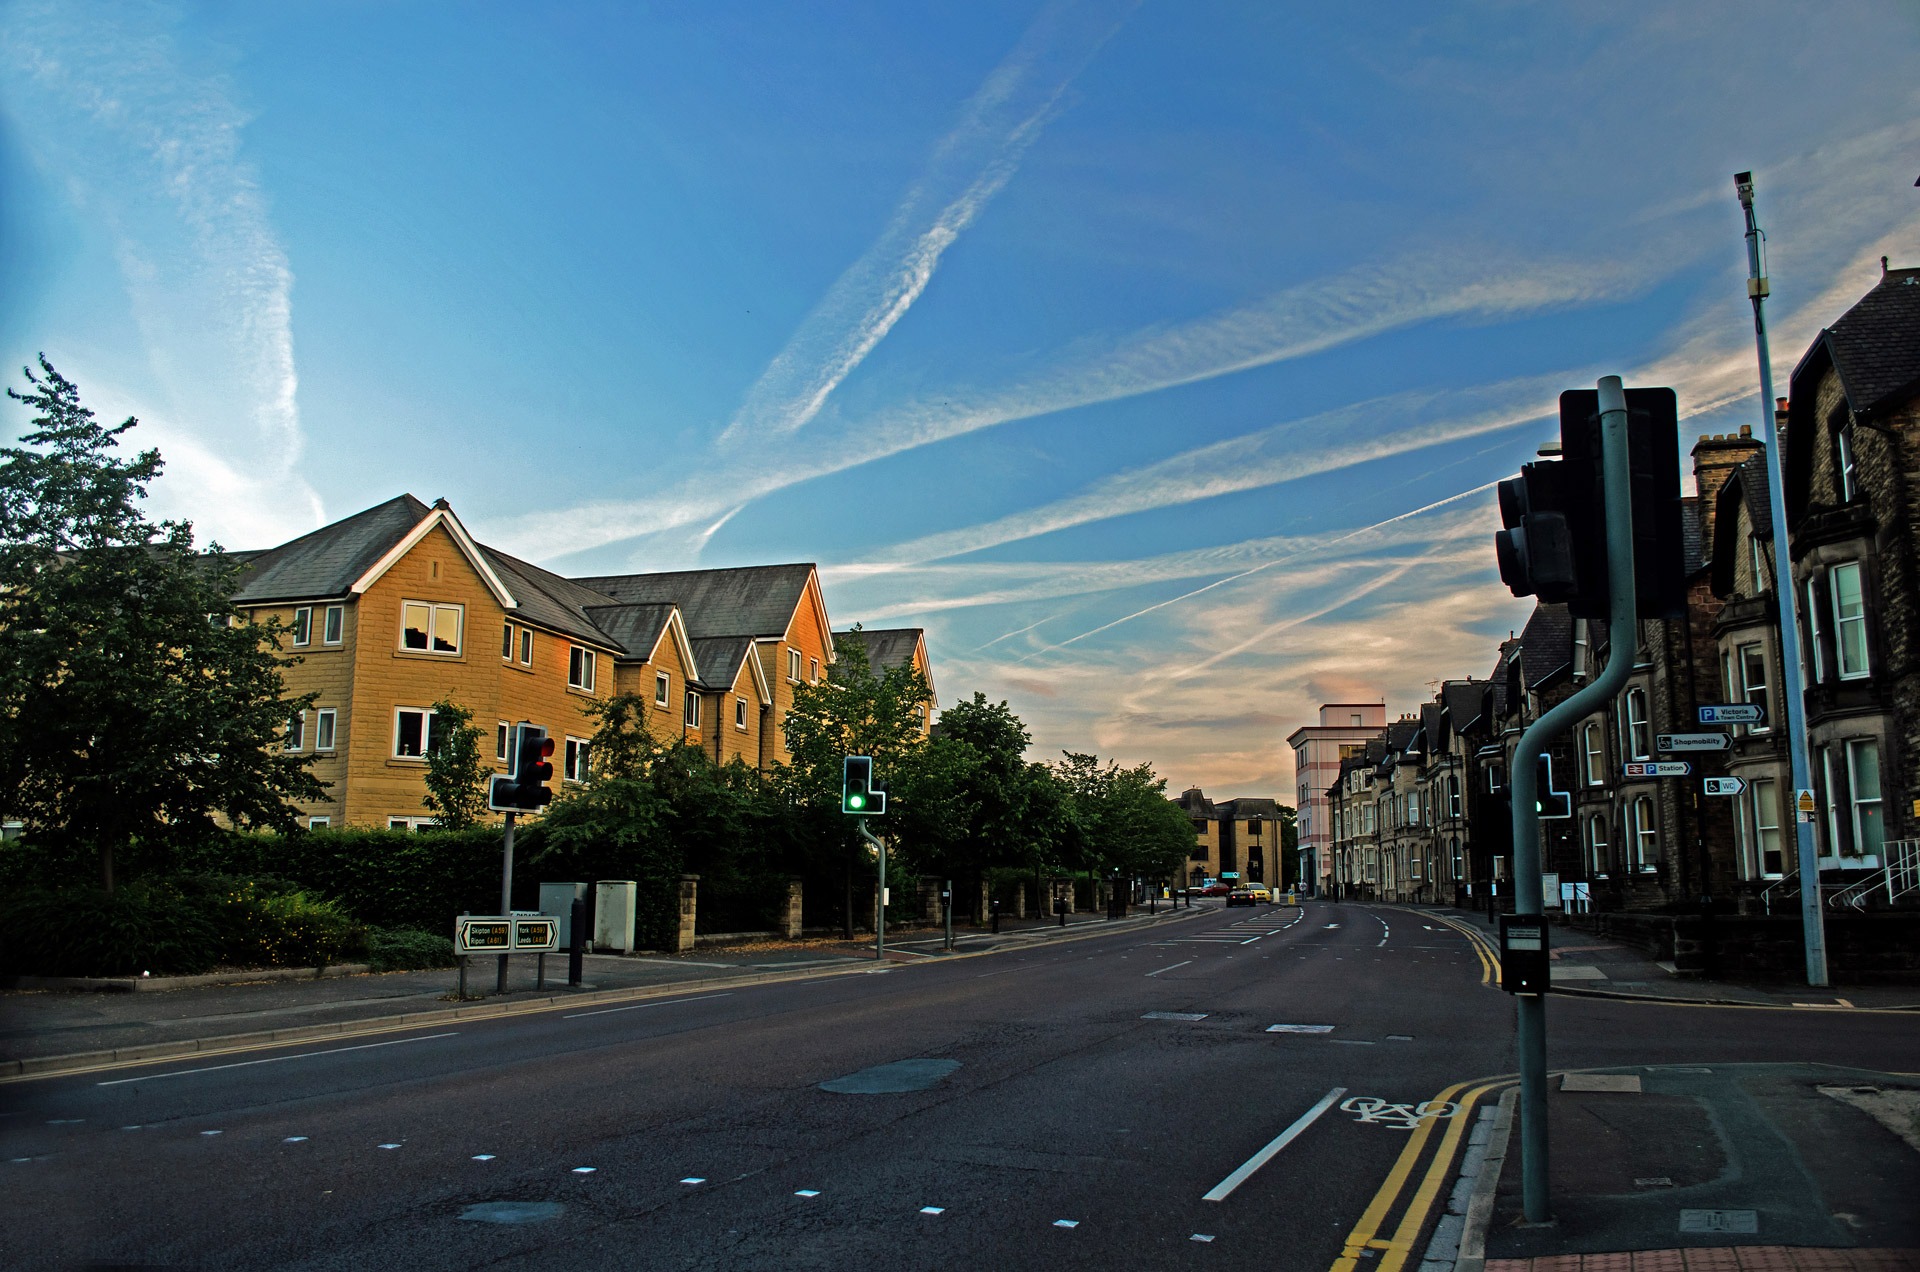
architecture, sky, road, street, town, city, home, pavement, cityscape, downtown, summer, vacation, dusk, suburb, evening, spring, weather, blue, lane, season, england, clouds, background, buildings, infrastructure, houses, roads, harrogate, neighbourhood, urban area, residential area, human settlement